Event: Nepal Earthquake
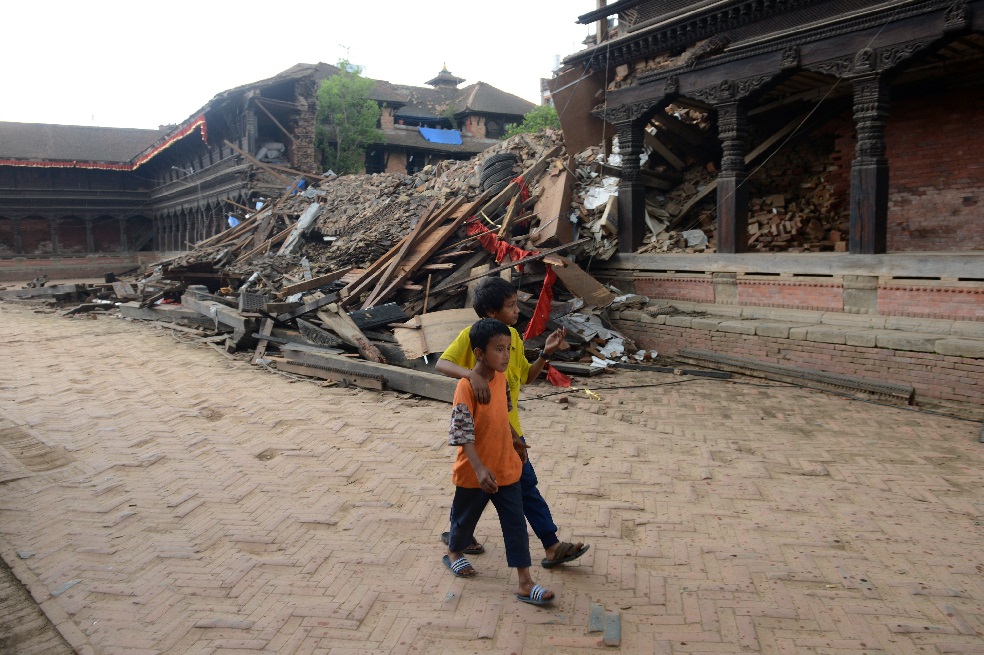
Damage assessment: no_damage